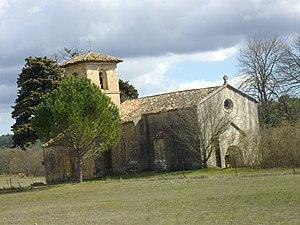
Cet article recense les monuments historiques du Var, en France.
La chapelle Notre-Dame de Spéluque, située dans la commune d’Ampus dans le Var, remonte au Xᵉ siècle. L'ensemble fut un prieuré de l'abbaye de Lérins jusqu'à la Révolution. Selon l'historien local Marcel Faure, la basilique fut consacrée le 10 janvier 1090 par Bérenger III, évêque de Fréjus. Speluca nom donné à saint Victor par Bertran de Saint-Martin évêque de Fréjus uni à la collégiale de Pignans puis cédé aux Oratoriens de Cotignac.